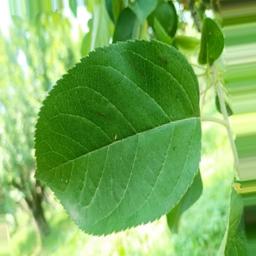
Label: Healthy